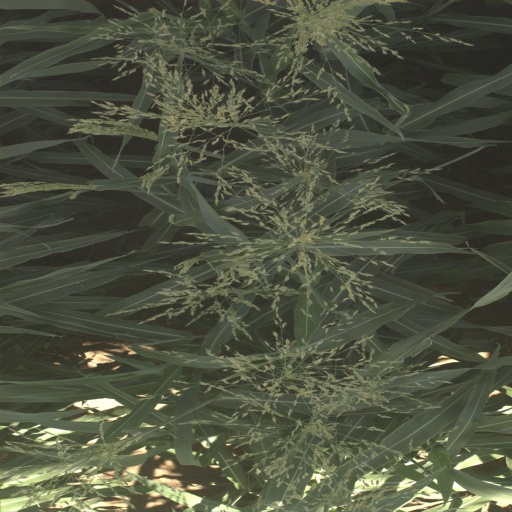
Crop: sorghum